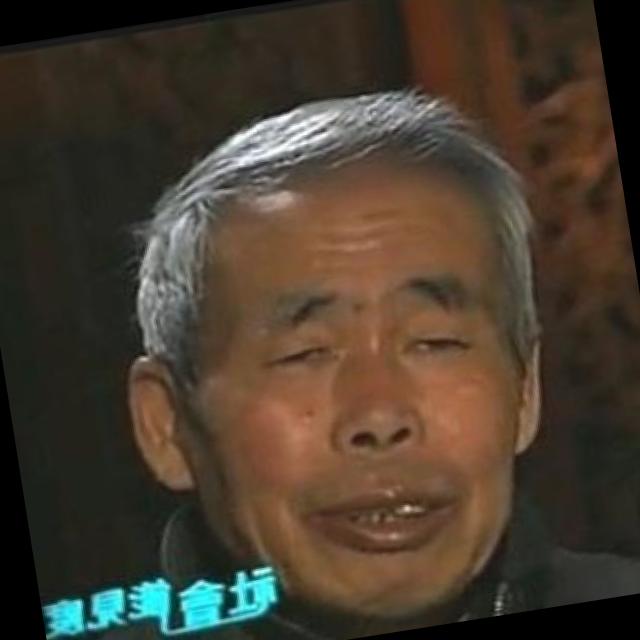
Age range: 45-64